River pirate

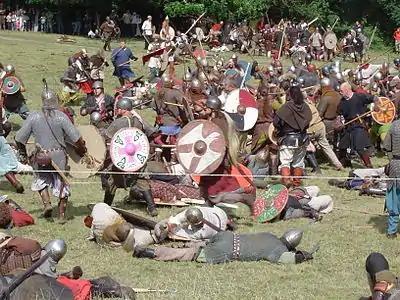
The Balkan Narentines, of the ninth and tenth centuries, were known for piracy on the River Neretva. The Ushkuiniks were Russian Novgorodian Volga river pirates from the tenth to the fourteenth centuries. Both medieval river pirate groups were Slavic versions of Viking river raiders.

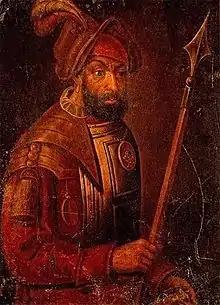
Yermak Timofeyevich was a 16th-century Cossack river pirate who started the Russian conquest of Siberia, in the reign of Tsar Ivan the Terrible.

In the Balkans region, of Bosnia and Herzegovina and Croatia, the medieval Narentines, of the ninth and tenth centuries, were known for their piracy on the River Neretva.